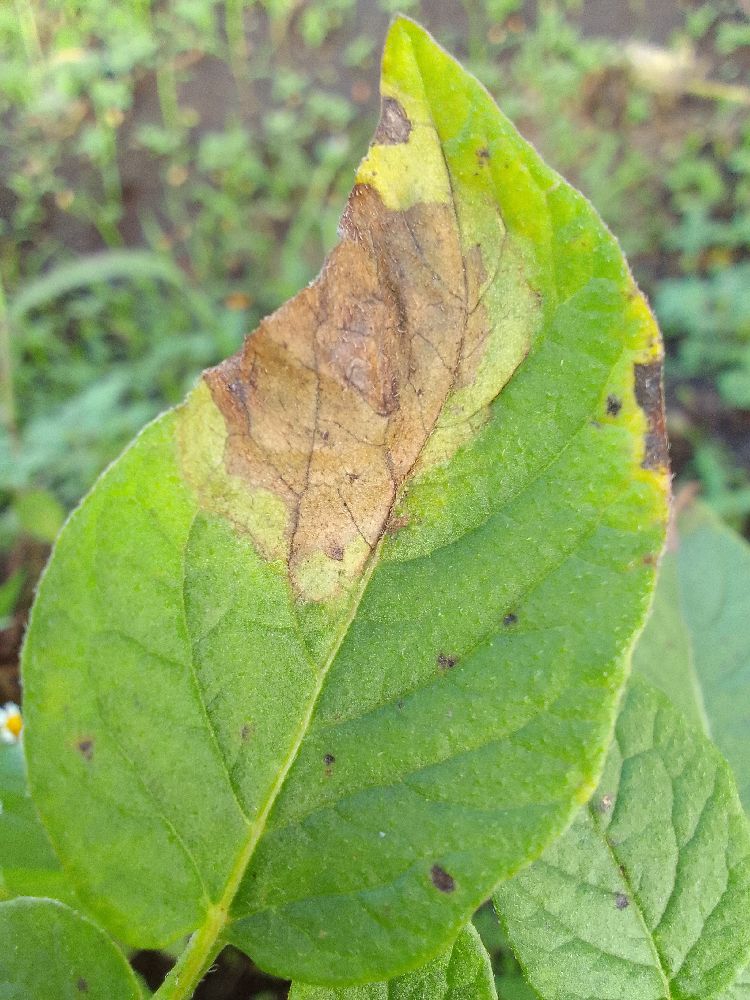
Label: Late blight